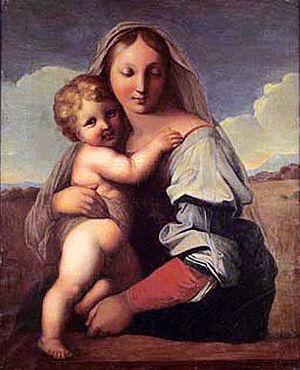
Cette page établit une liste chronologique de peintures de Jean-Auguste-Dominique Ingres
La Madone Mackintosh ou Madonna della torre est une peinture religieuse, datant de 1509/1511, exécutée par Raphaël, et actuellement conservée à la National Gallery de Londres.